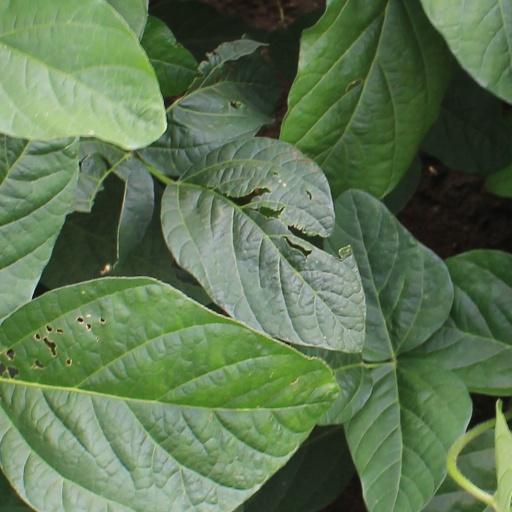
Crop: soybean